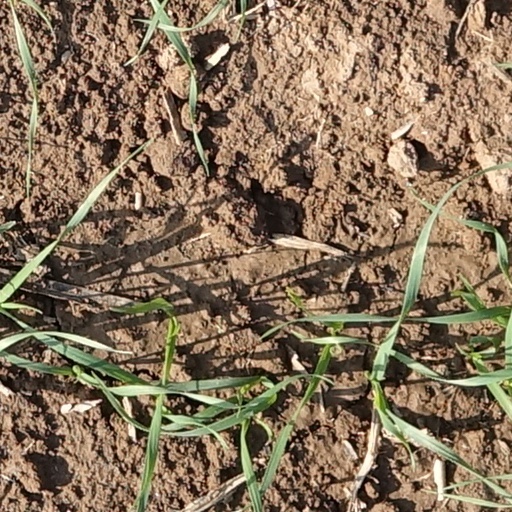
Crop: wheat